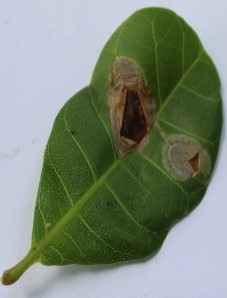
Crop: Cashew
Condition: leaf miner